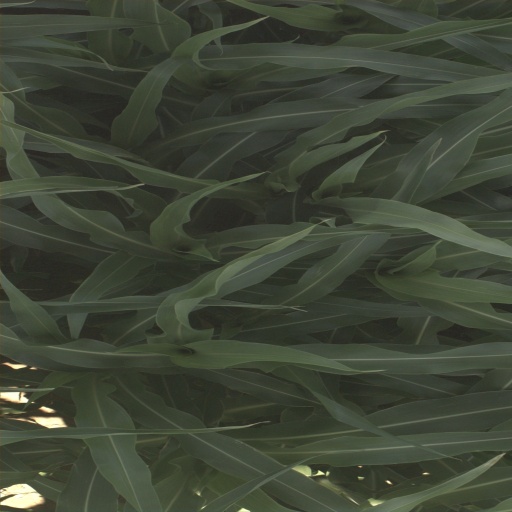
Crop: sorghum